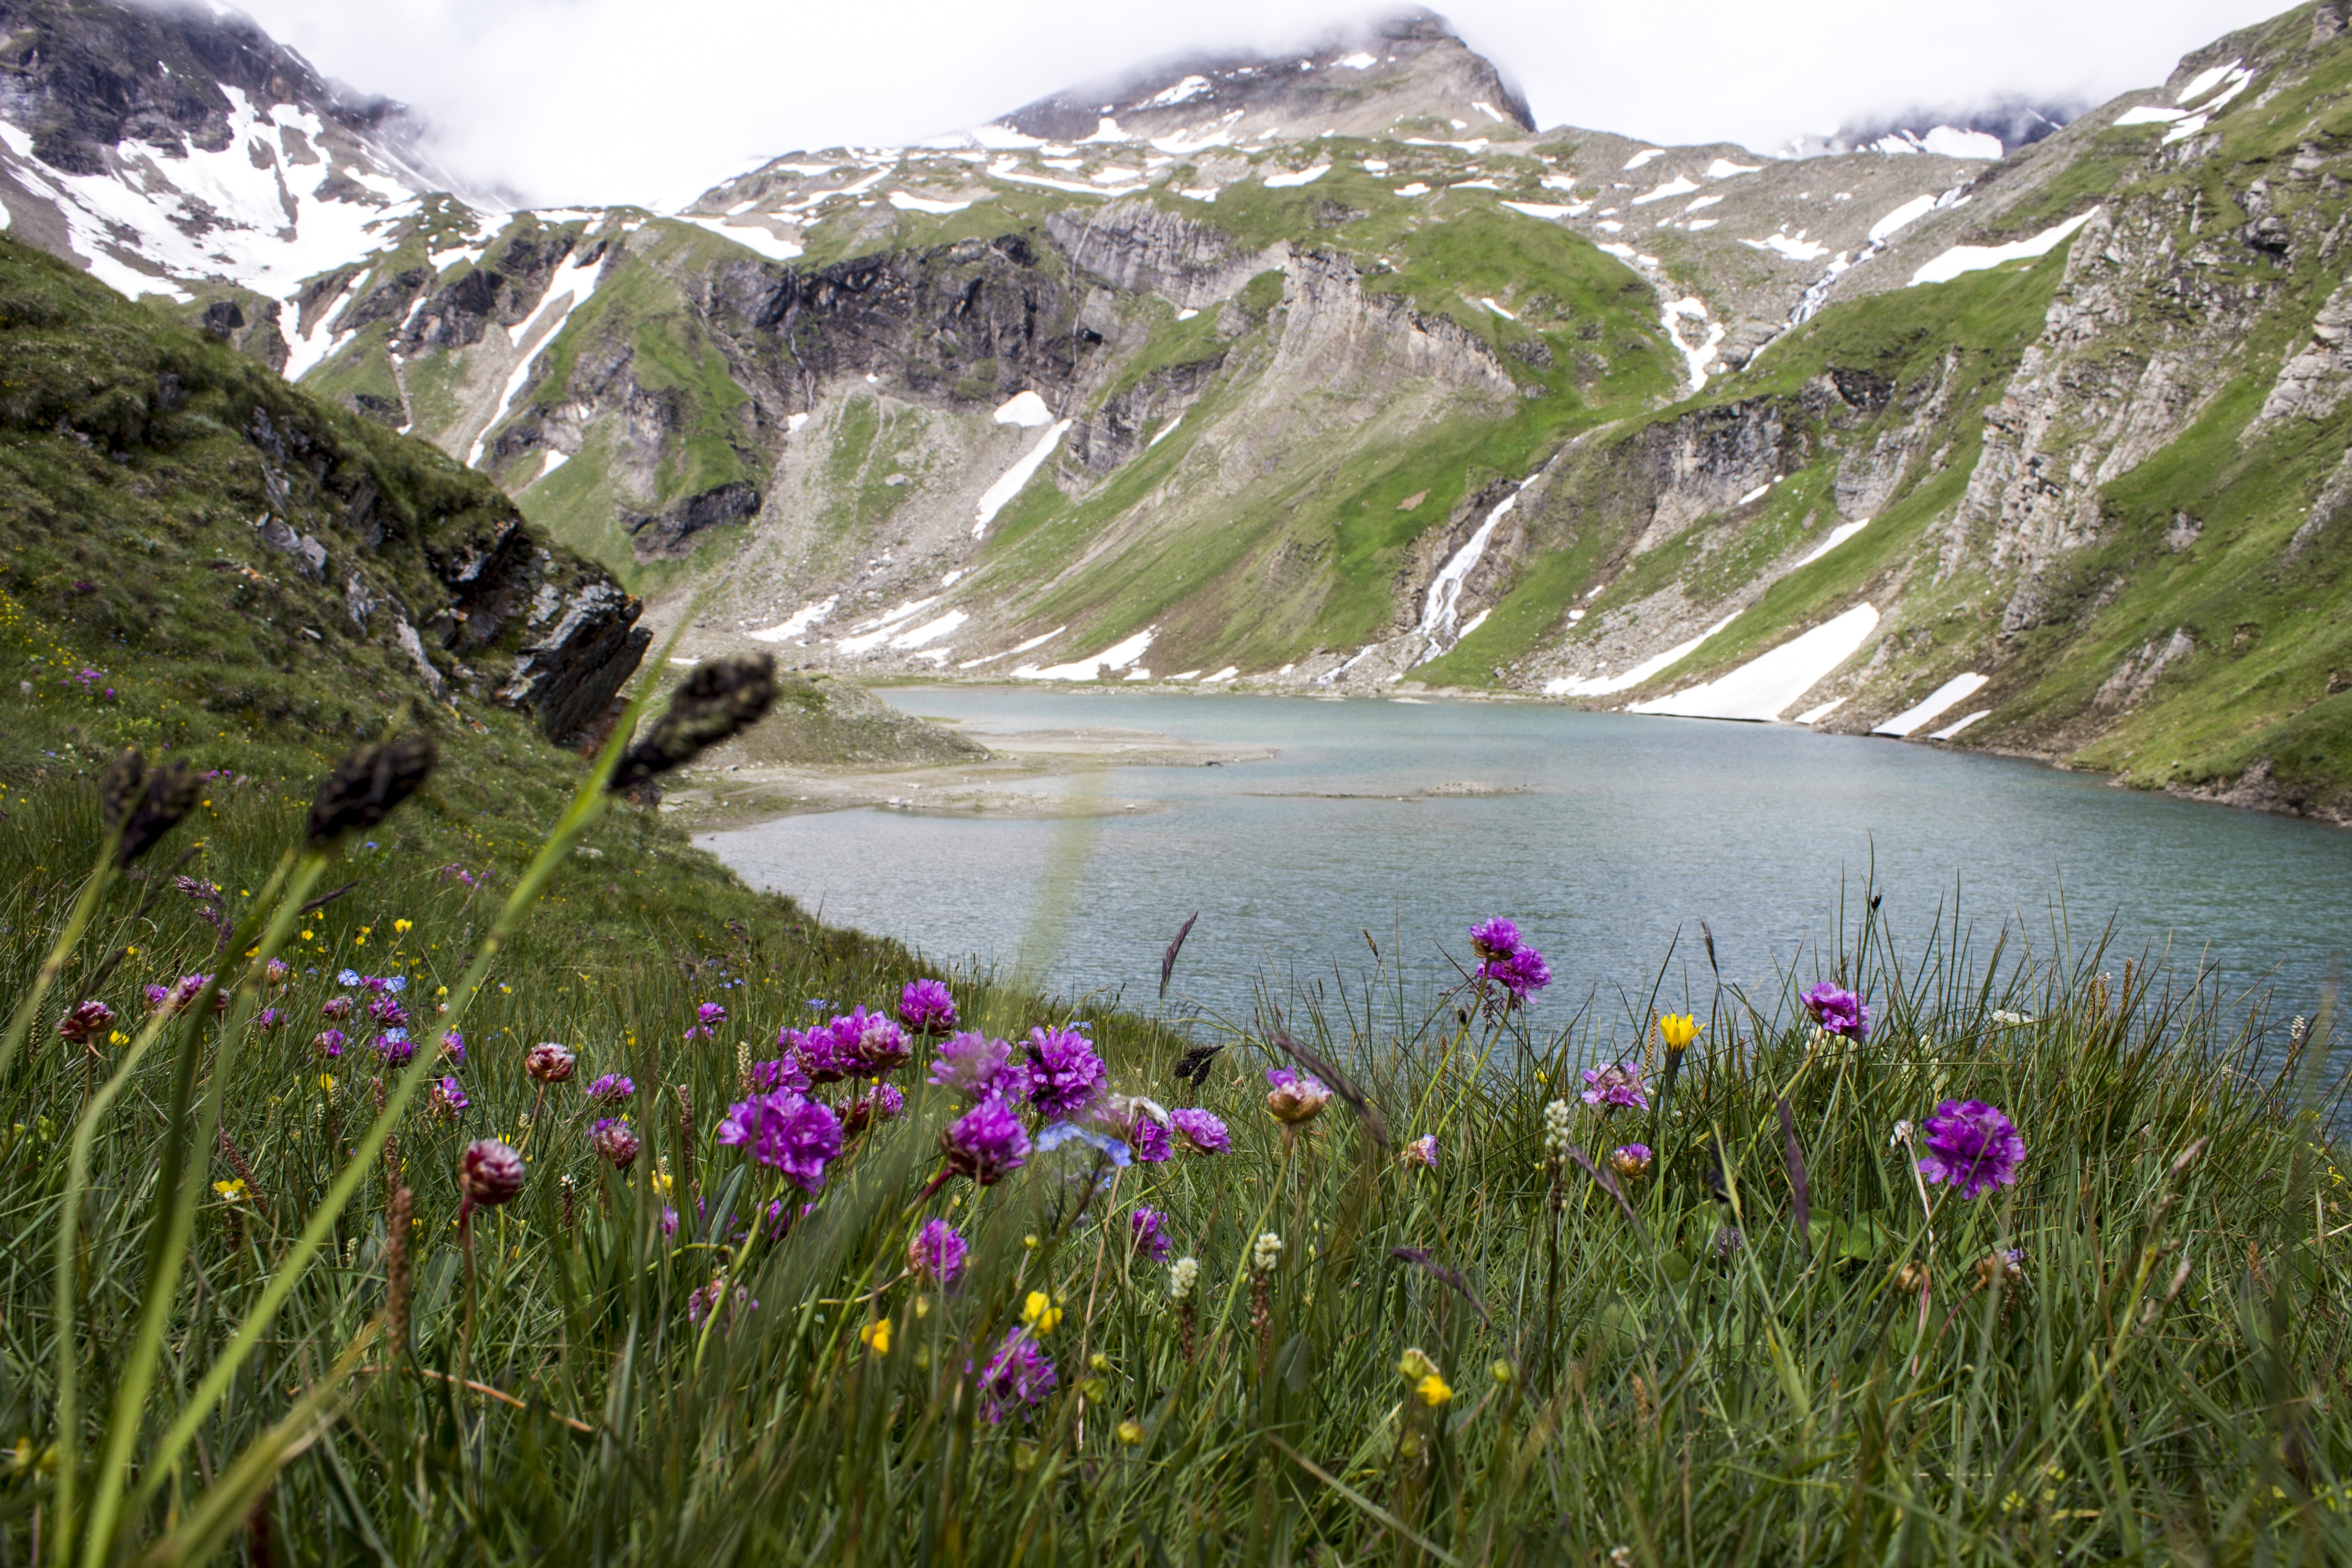
landscape, water, nature, wilderness, walking, mountain, meadow, prairie, flower, lake, valley, mountain range, fjord, flora, ridge, wildflower, mountains, alps, grassland, plateau, fell, loch, ecosystem, tundra, moraine, landform, tarn, alpine flowers, mountain pass, natural environment, geographical feature, mountainous landforms, glacial landform, snowy mountain peak